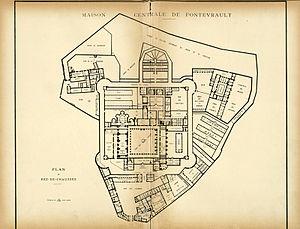
La Maison centrale de FONTEVRAUD (Maine-et-Loire)
L'abbaye royale Notre-Dame de Fontevraud est une ancienne abbaye d'inspiration bénédictine, siège de l'ordre de Fontevraud, fondée en 1101 par Robert d'Arbrissel et située à Fontevraud, près de Saumur en Anjou. Site de 13 ha établi à la frontière angevine du Poitou et de la Touraine, elle est l'une des plus grandes cités monastiques d'Europe.